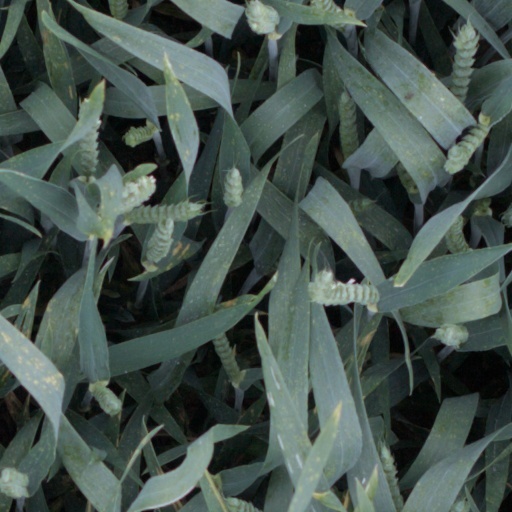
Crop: wheat